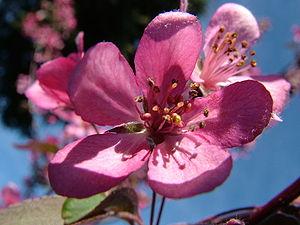
La Malus coronoria est un pommier originaire de la côte est de l'Amérique du Nord. On le reconnaît à la forme très plate et à l'aspect cireux de ses fruits. Il se caractérise également par la couleur argentée de son bois. Les pommes qu'il donne n'ont aucun goût mais elles sont comestibles.